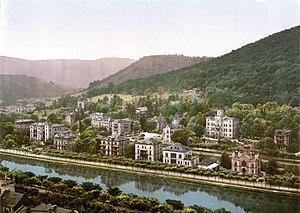
L'église Sainte-Alexandra est une église russe orthodoxe située dans la ville thermale de Bad Ems au bord de la rivière Lahn dans le Land de Rhénanie-Palatinat. Elle est dédiée à sainte Alexandra de Rome.